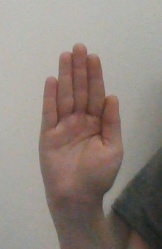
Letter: seen